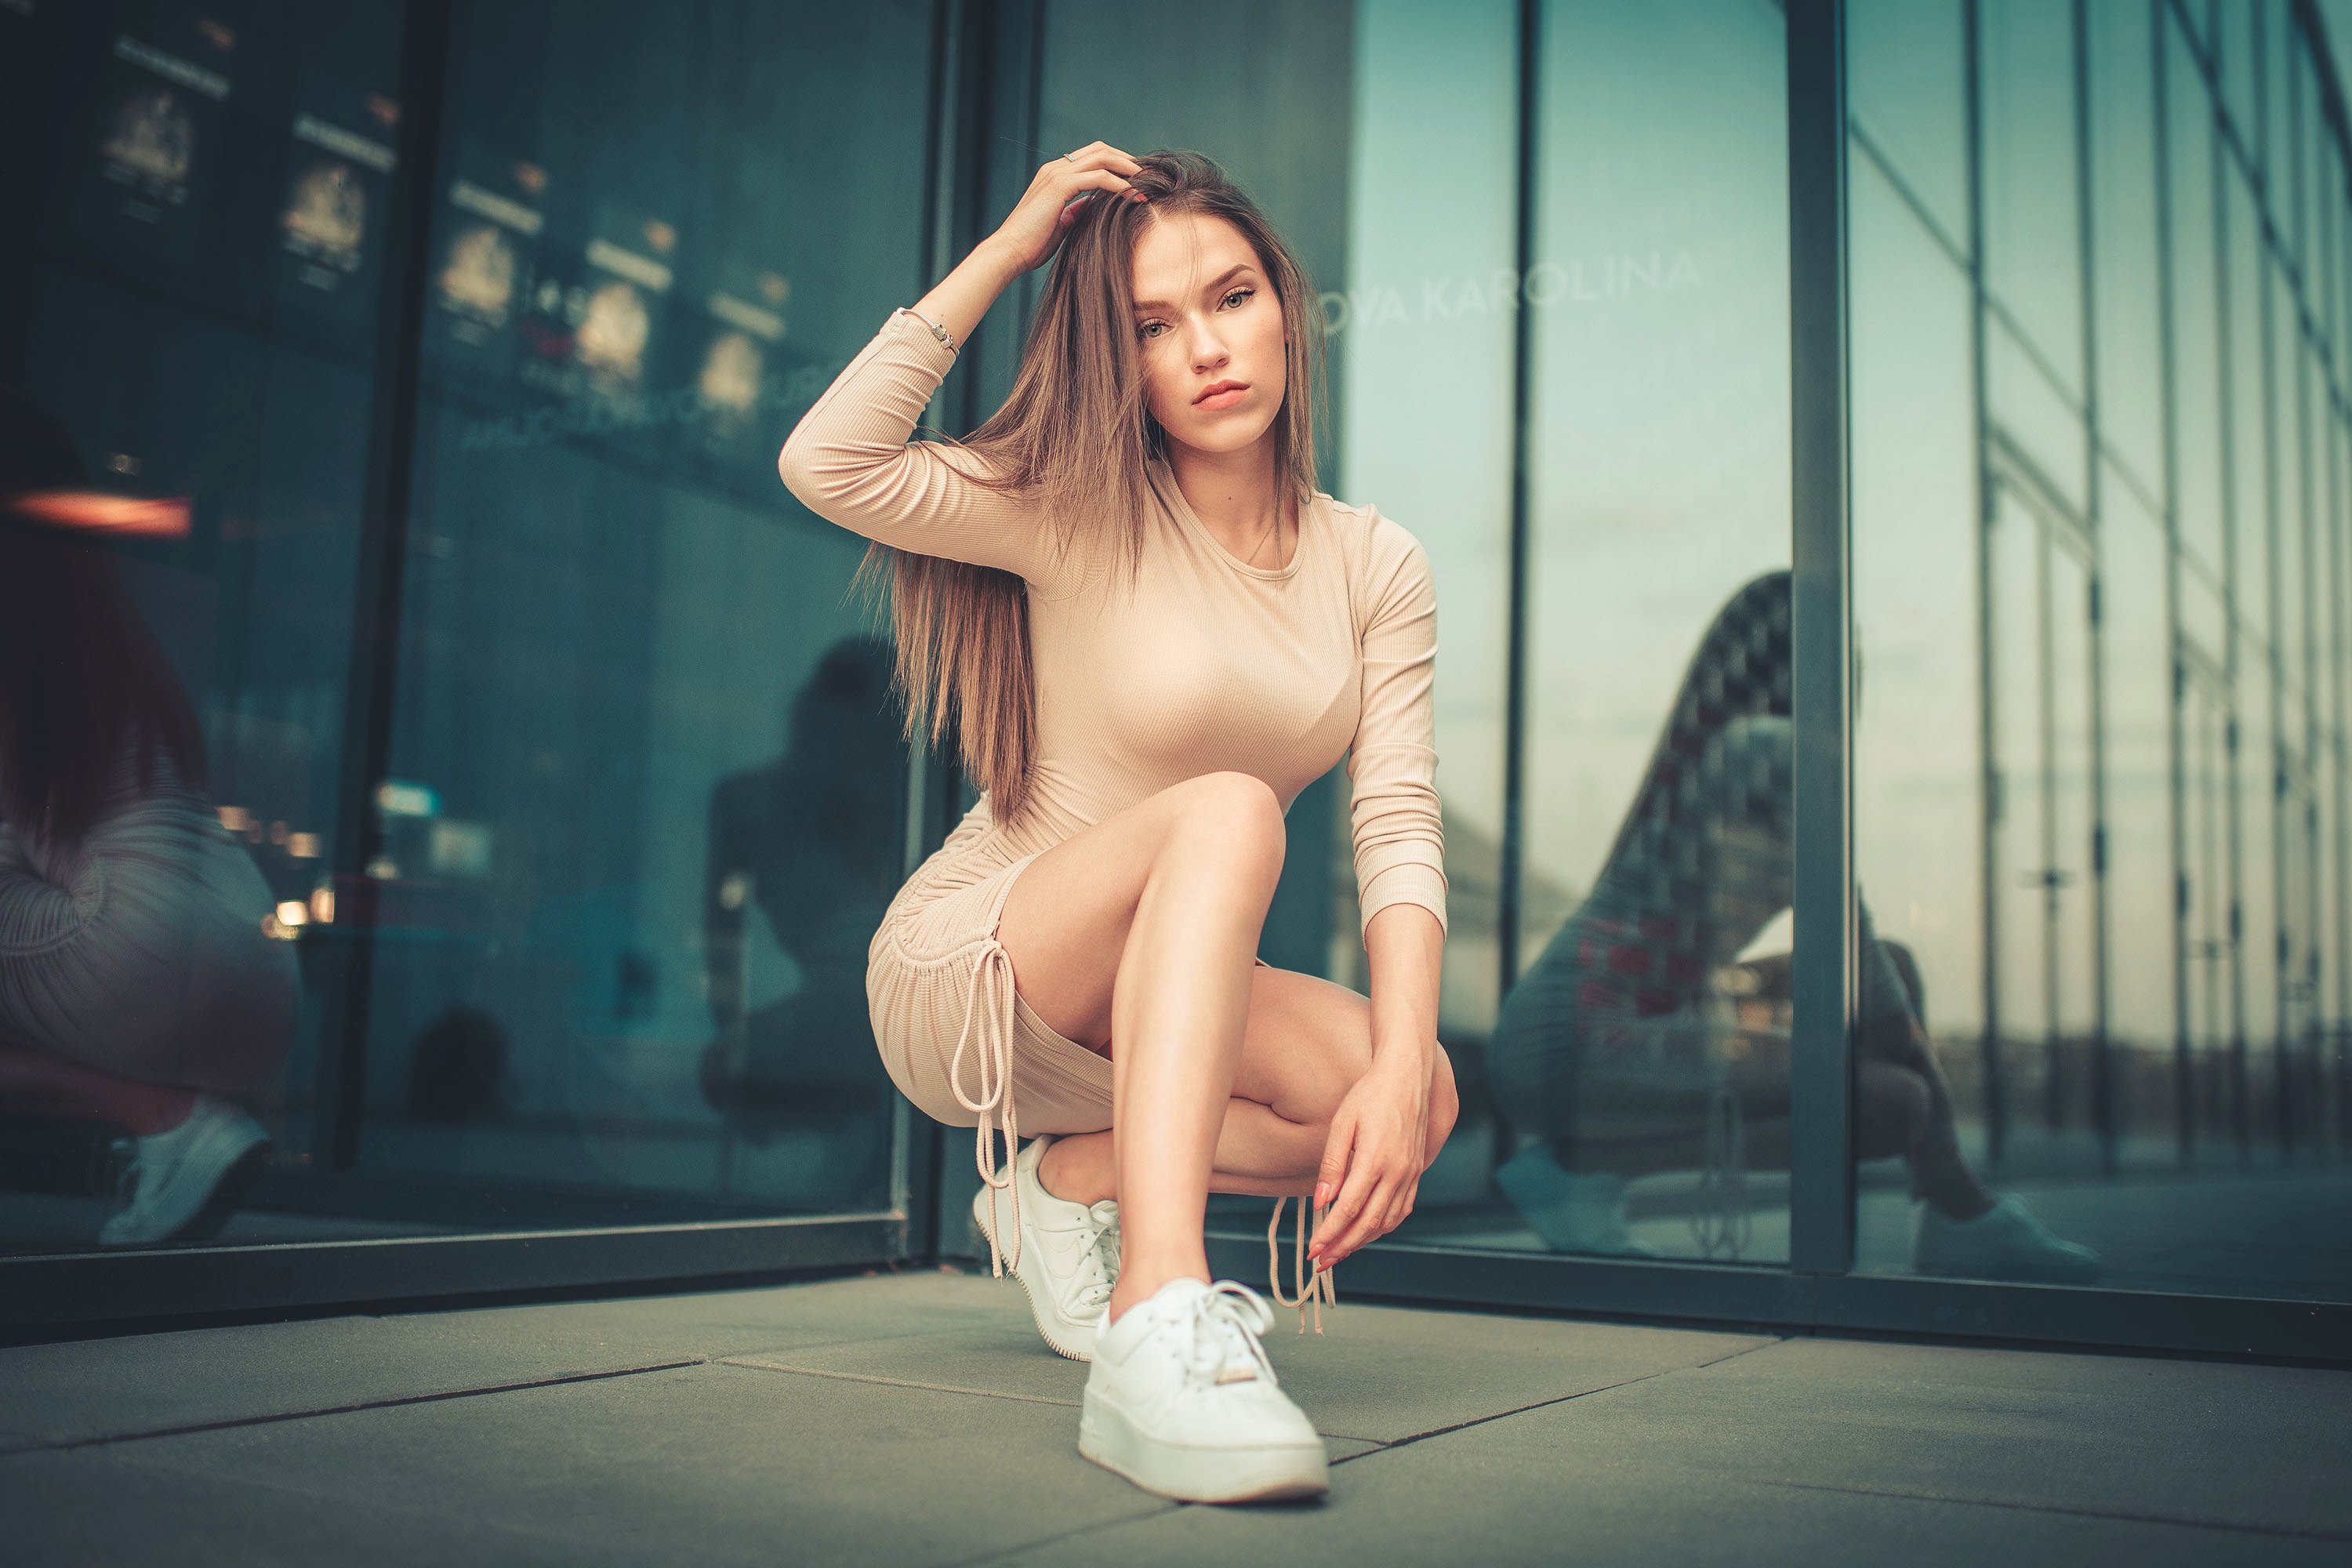
girl, girls, woman, model, person, photo, wallpaper, shoulder, leg, flash photography, standing, thigh, knee, black hair, fashion design, performing arts, human leg, cg artwork, art model, foot, long hair, entertainment, blond, event, darkness, sitting, brown hair, fun, fashion model, performance art, leisure, flesh, toe, room, sandal, portrait photography, photo shoot, performance, fiction, reflection, high heels